James Campbell (British Army officer, died 1745)

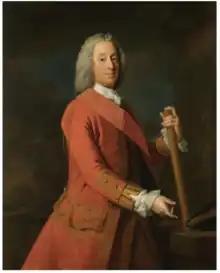
Allan Ramsay, "Portrait of General Sir James Campbell of Lawers" (1744)

In 1740, the War of the Austrian Succession broke out, and two years later the British government made plans to dispatch a military expedition to the continent, as Britain was a member of the anti-French Pragmatic Alliance. Campbell was promoted to the rank of Lieutenant-General and accompanied George II, who led the expedition himself, to the Continent as head of all British cavalry units present (including the Royal North British Dragoons).